Leiper-Scott House

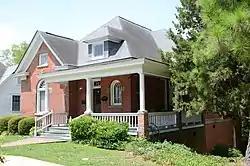

The Leiper-Scott House is a historic house at 312 South Pulaski Street in Little Rock, Arkansas. It is a single-story brick structure, with a hip roof adorned with gabled and hipped projections and dormers in an asymmetrical style typical of the Queen Anne period. A porch extends across part of the front around to the side, supported by Tuscan columns mounted on brick piers, with a balustrade between them. The house was built in 1902 for Eric Leiper, owner of a local brickyard, and is locally unusual as a relatively modestly-scaled house built in brick.